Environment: real
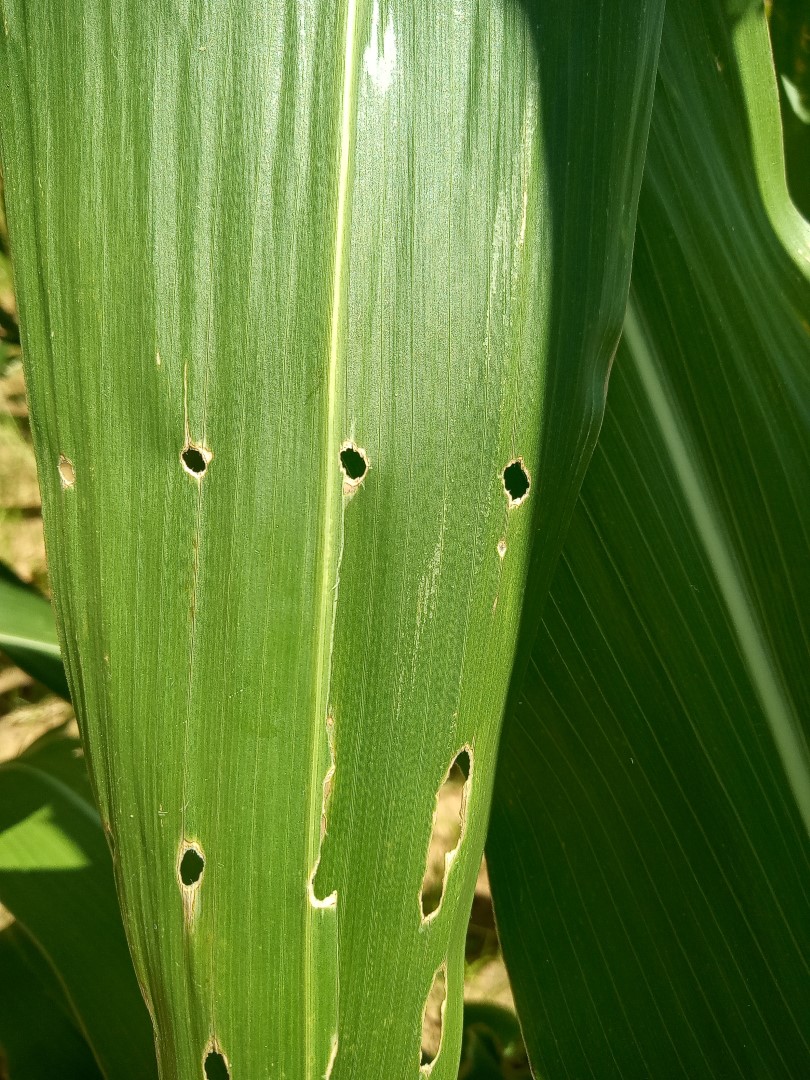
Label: fall_armyworm